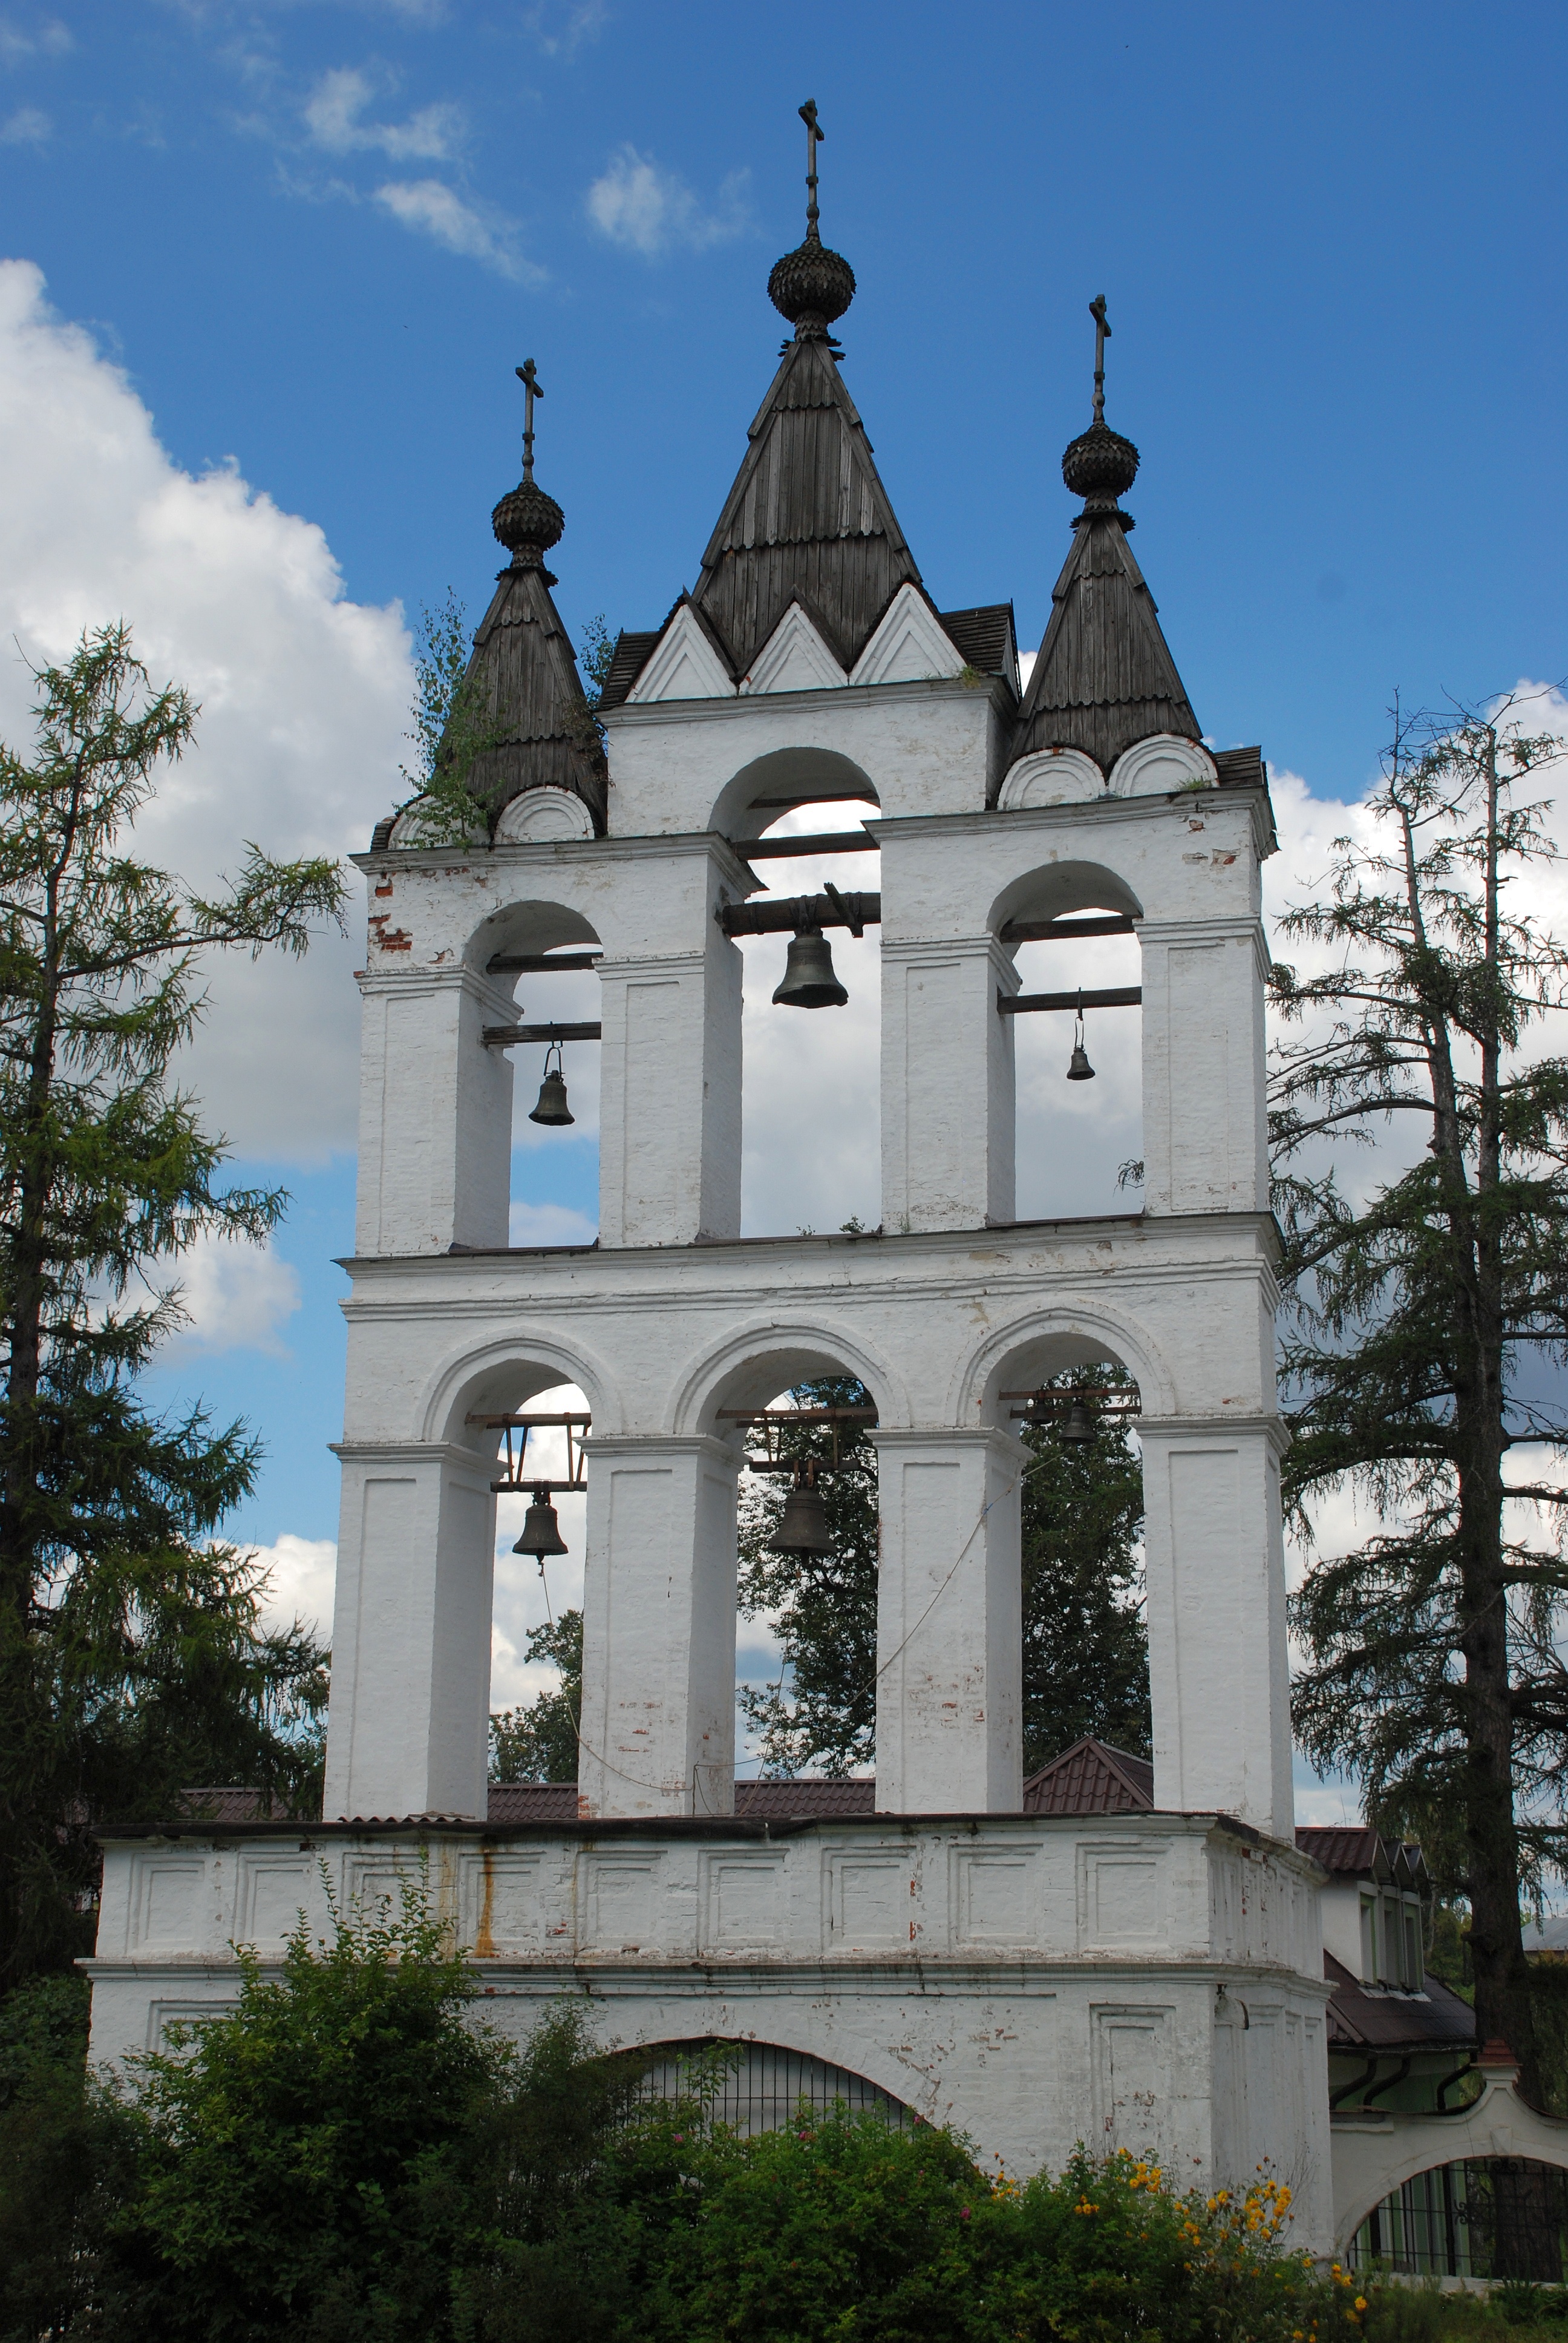
architecture, building, europe, tower, landmark, facade, church, chapel, nikon, place of worship, bell tower, spire, steeple, monastery, nikkor, russia, d80, 18135mmf3556g, 18135mm, nikond80, moscowregion